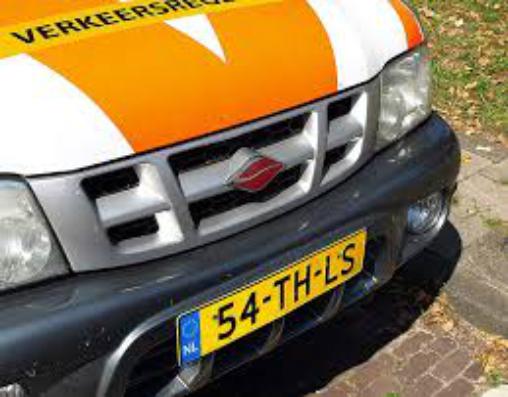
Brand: Landwind-3
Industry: Transportation